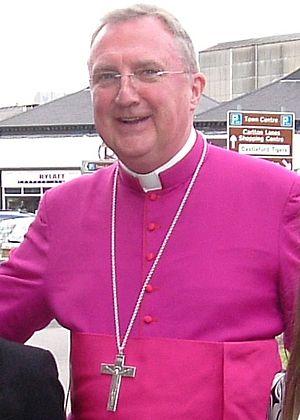
Arthur Roche, né le 6 mars 1950 à Batley Carr, est un prélat catholique anglais, neuvième évêque de Leeds de 2004 à 2012 et secrétaire de la Congrégation pour le culte divin et la discipline des sacrements depuis 2012.